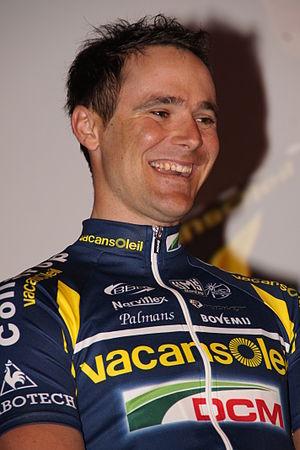
Borut Božič est un coureur cycliste et directeur sportif slovène. Coureur professionnel de 2004 à 2018, il se distingue au sprint et a notamment remporté le championnat de Slovénie sur route en 2008 et 2012, une étape du Tour d'Espagne 2009 et le classement général du Tour de la Région wallonne en 2007. Il devient directeur sportif de l'équipe Bahrain-Merida en 2019.
L'équipe cycliste Vacansoleil-DCM est une équipe cycliste néerlandaise de cyclisme professionnel sur route. Créée en 2005 sous le nom de Fondas Imabo-Doorisol, c'était une équipe continentale jusqu'en 2008. Elle devient une équipe continentale professionnelle en 2009 lorsque Vacansoleil devient sponsor principal, puis une UCI ProTeam en 2011. Elle disparaît à la fin de la saison 2013.